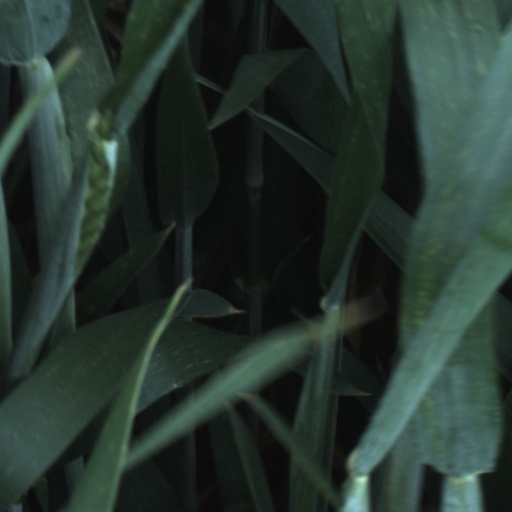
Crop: wheat